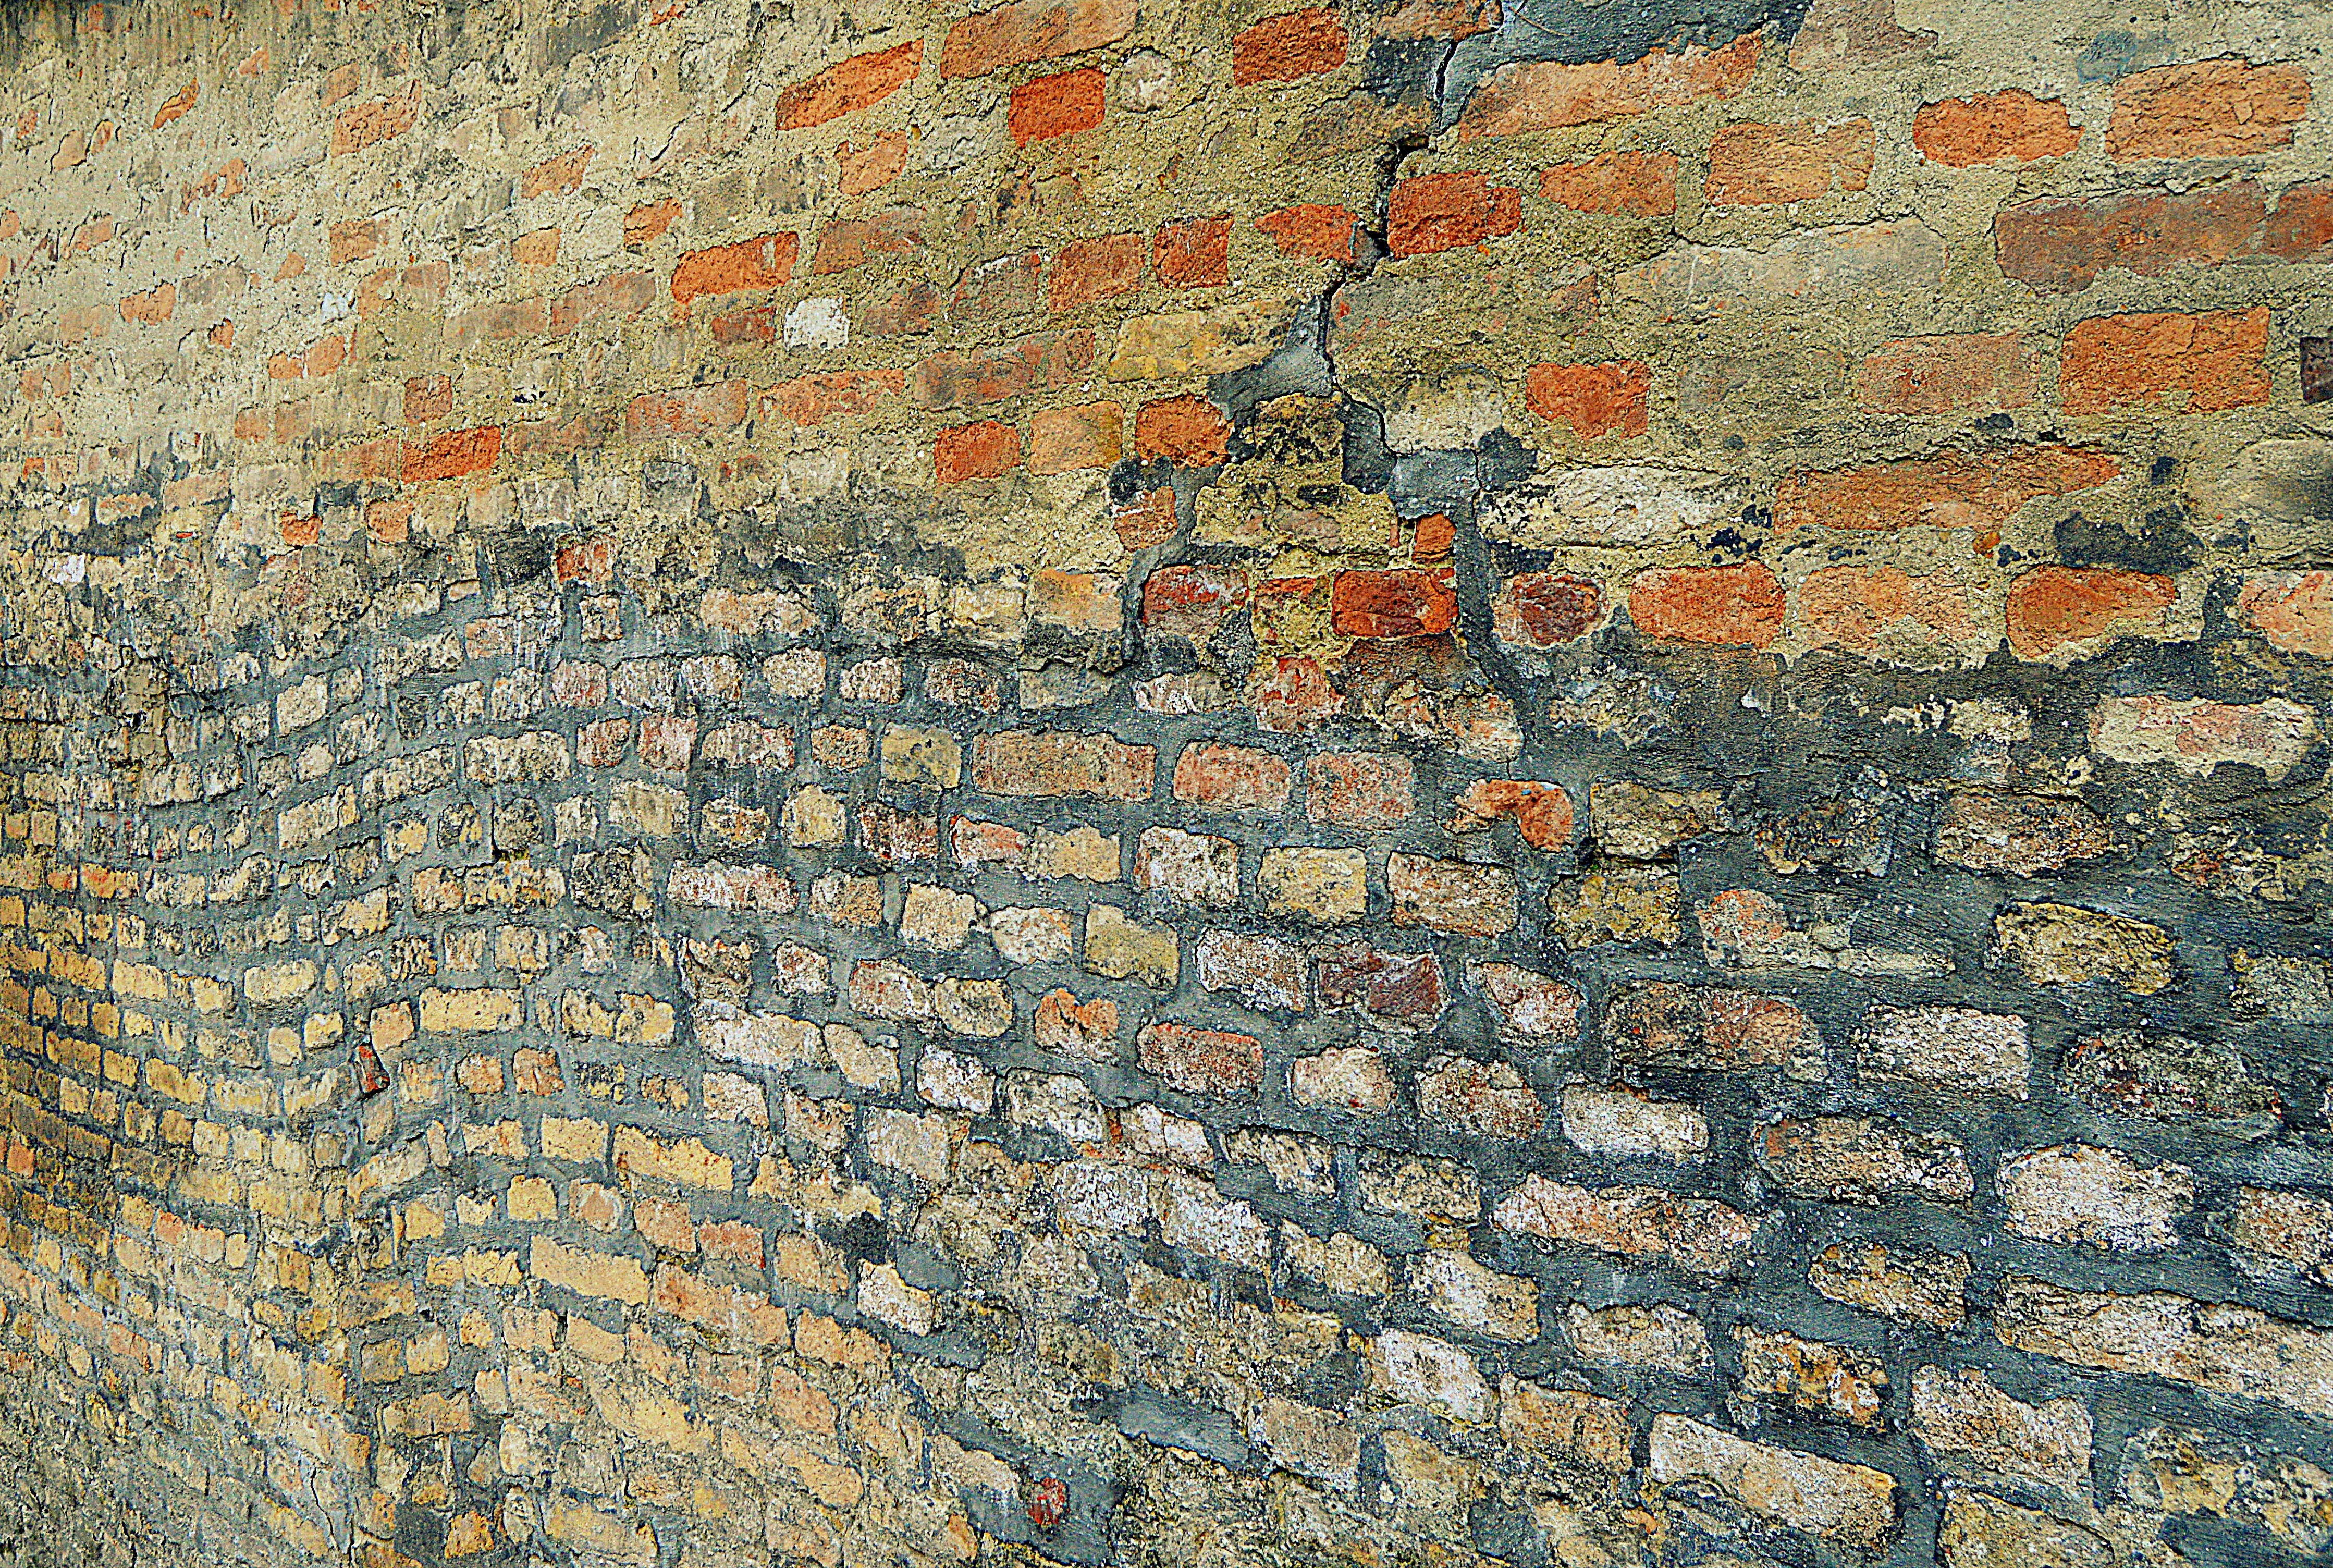
rock, structure, texture, old, wall, pattern, soil, stone wall, old building, brick, material, brick wall, art, geology, bricks, brickwork, flooring, road surface, ancient history